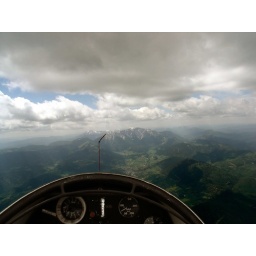
Schneeberg from below the cloud base